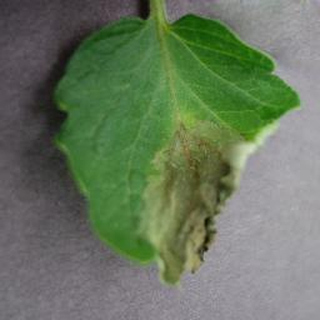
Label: tomato_late_blight